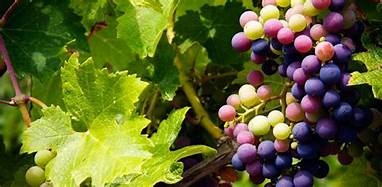
Label: grape